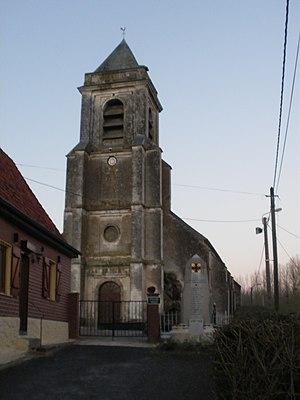
Vue de l'église Saint-Martin et du monument aux morts de Caumont.
Caumont est une commune française située dans le département du Pas-de-Calais en région Hauts-de-France.